Keston

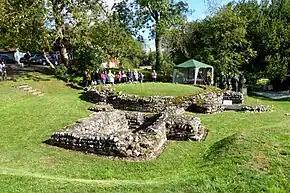
One of the tombs at the Roman Mausoleum in Keston

Flint implements and pit dwellings on Keston and Hayes Commons show occupation of the area back to at least 3000 BCE, and there are Iron Age encampments in Holwood Park and on Keston Common.